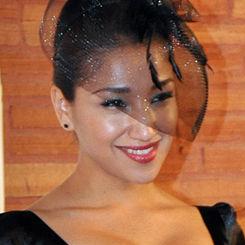
Age: 25